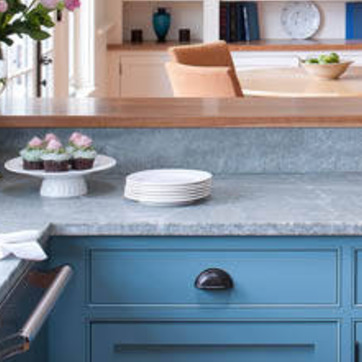
Material: ceramic